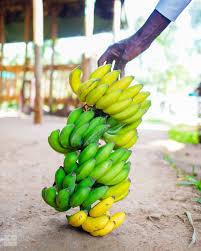
Mkono wa mtu ambao umevalia nguo yenye rangi nyeupe ameshikilia mkungu wa ndizi ambazo ndizi zingine zimebadilisha rangi kuwa manjano kuashiria kwamba zimeiva na zingine bado zina rangi ya kijani kibichi kuashiria bado ni mbichi.